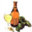
Label: bottle